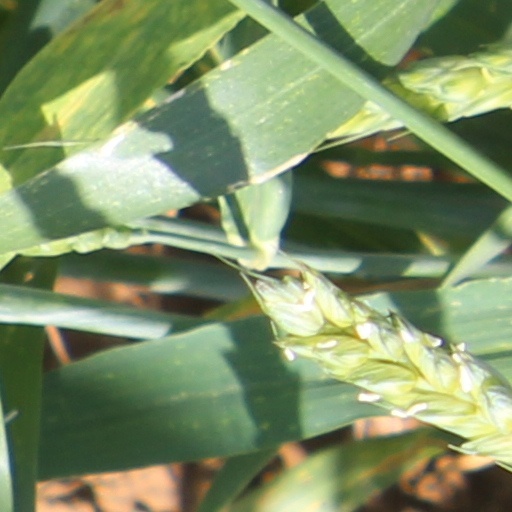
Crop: wheat